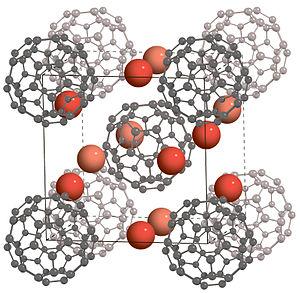
En chimie, un métallofullerène est une molécule composée d'un atome métallique, un ion métallique ou un agrégat métallique lié à un fullerène tels La@C₈₂ et Li@C₆₀. Les fullerides métalliques sont également des métallofullerènes. Un métallofullerène peut être endohédrique ou exohédrique. La synthèse du premier métallofullerène date de 1985.